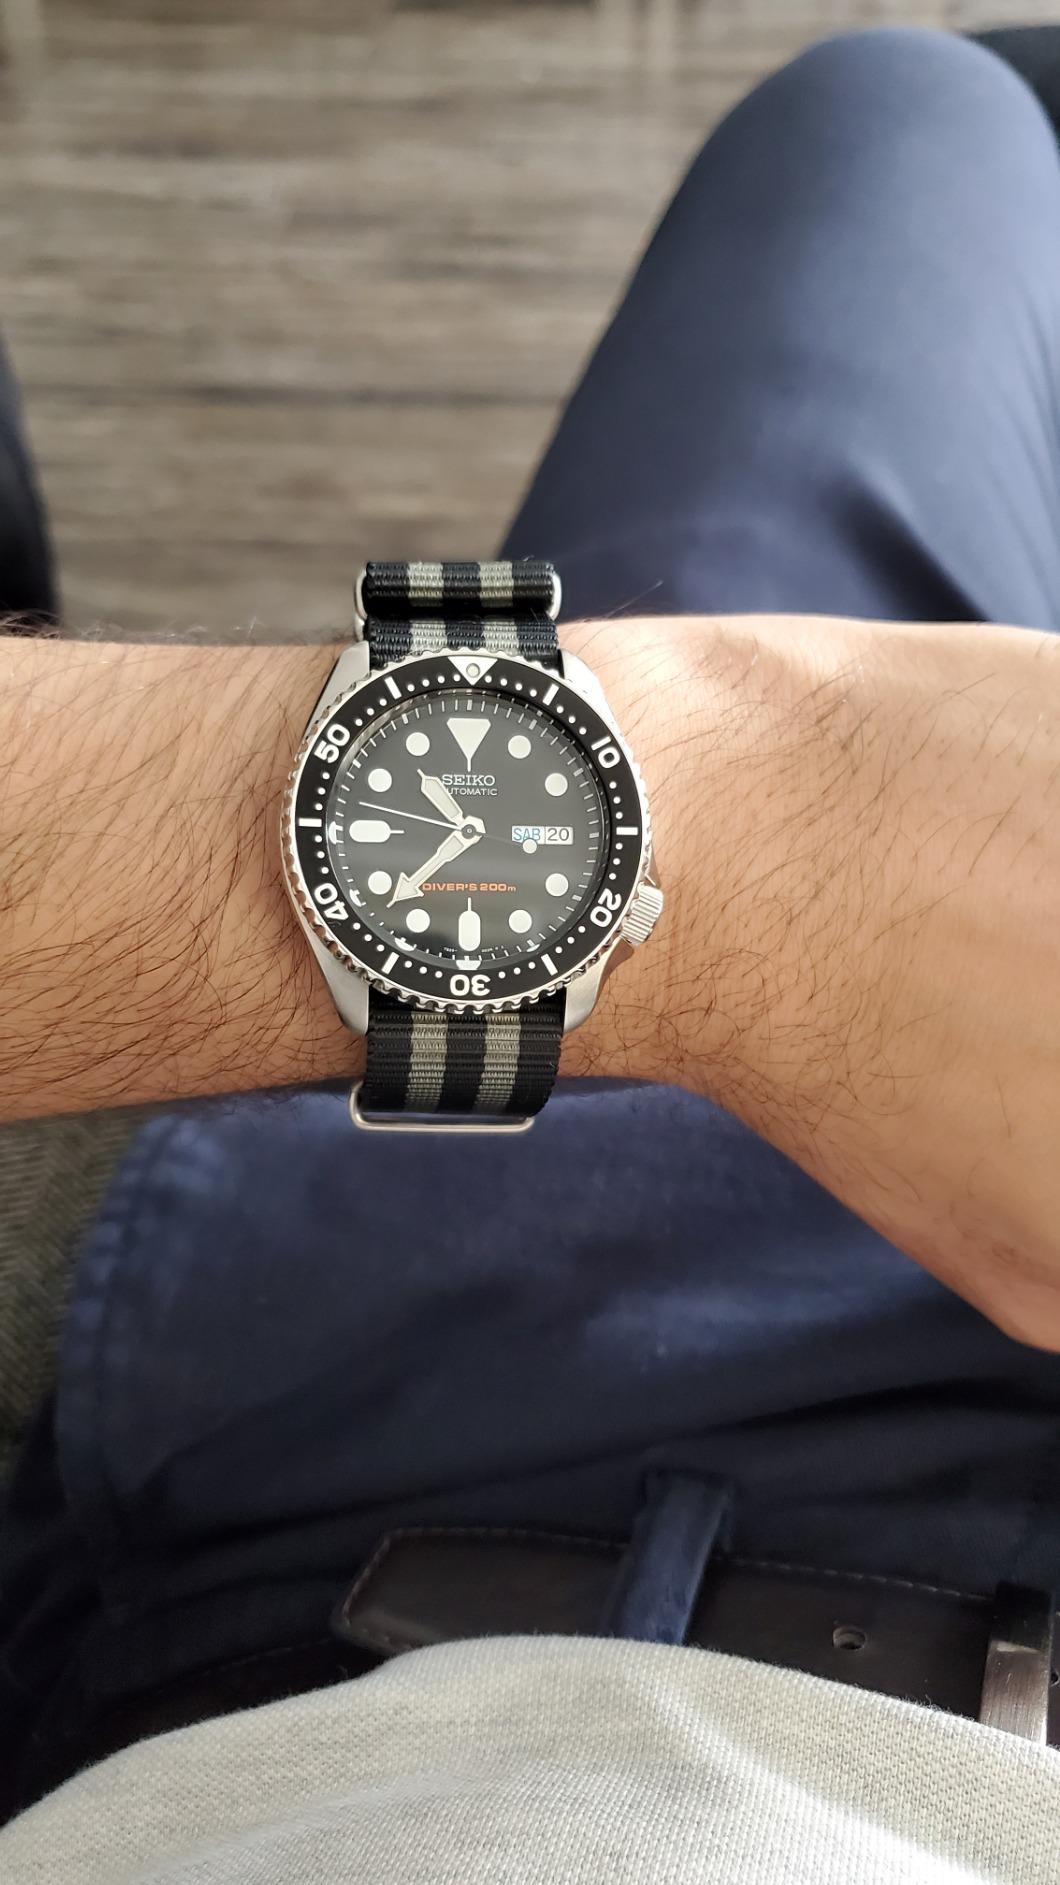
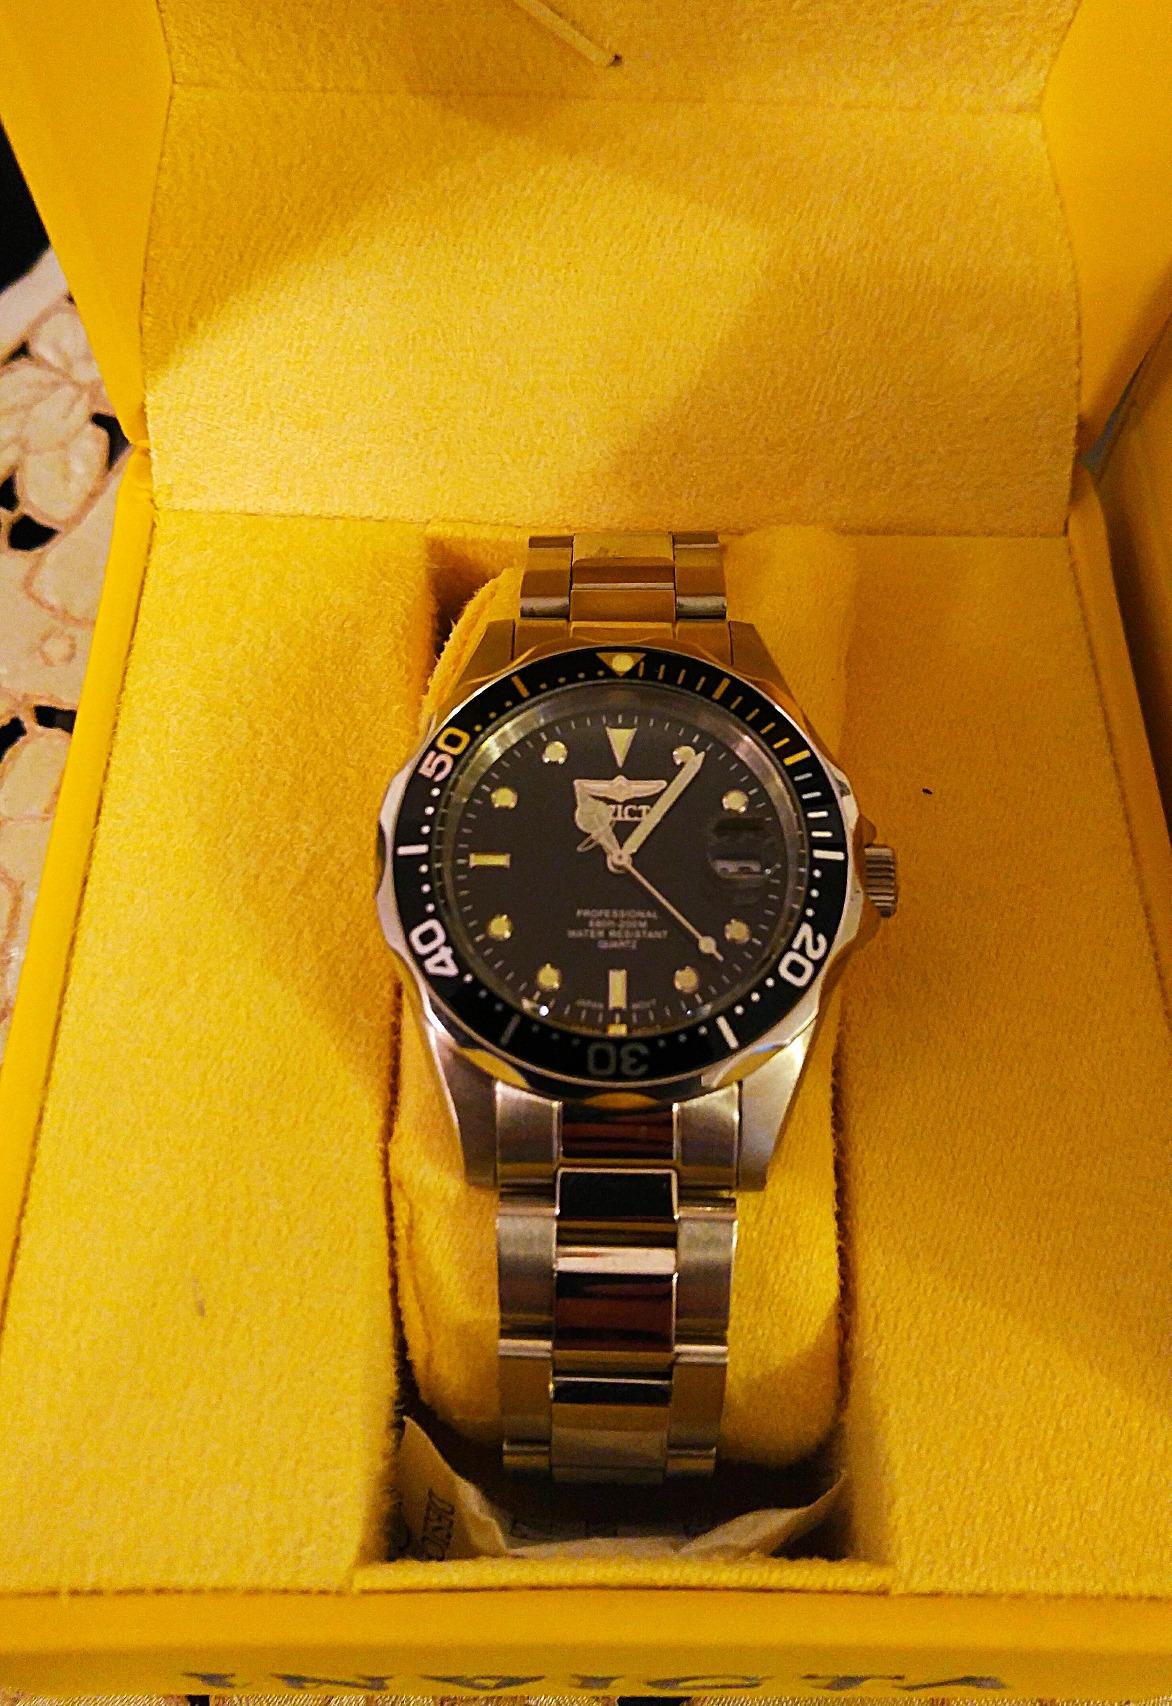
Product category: accessories_watch
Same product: no